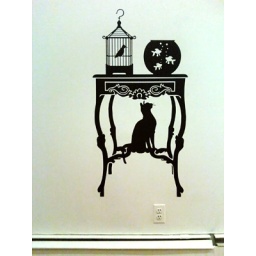
The walls were decorated all over with wall decals. It was cute.